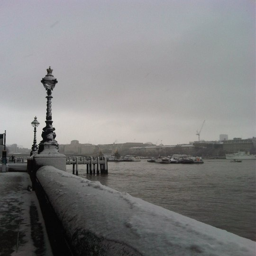
with more snow in the air